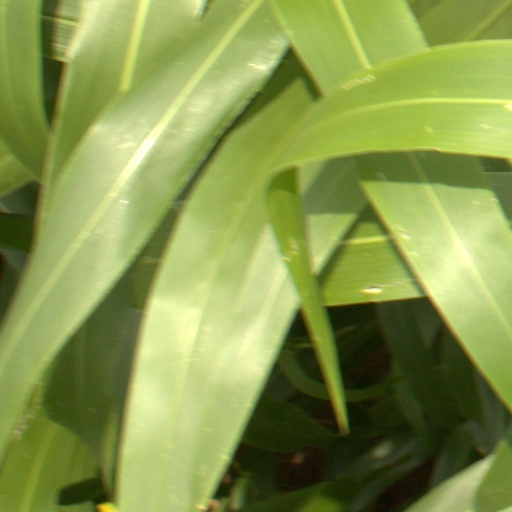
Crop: sorghum